Rafael Mijares Alcérreca

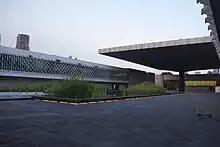
Courtyard view along with the ‘umbrella’ from the National Museum of Anthropology

Together with Ramírez Vázquez he also designed the Estadio Azteca in 1962 and opened its doors in 1966. Able to seat a capacity of 100,000 people, the stadium cost a total of 260 million pesos. Mijares and Vázquez had visited other stadiums around the world in order to gain inspiration, and were influenced by the Spanish, English, French, and Italian stadiums. Estadio Banorte is the third biggest soccer stadium in the Americas and is the eleventh biggest stadium in the world, it also has gained the nickname “Colossus of Santa Úrsula.”